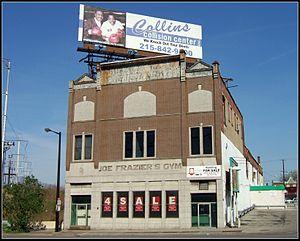
Joseph William Frazier est un boxeur américain des années 1960 et 1970. Il fut en son temps le plus grand rival de Mohamed Ali.